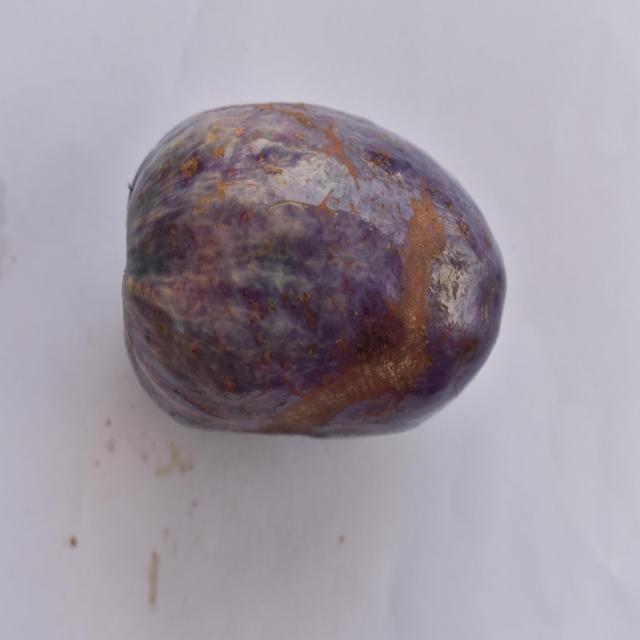
Plum grade: spotted